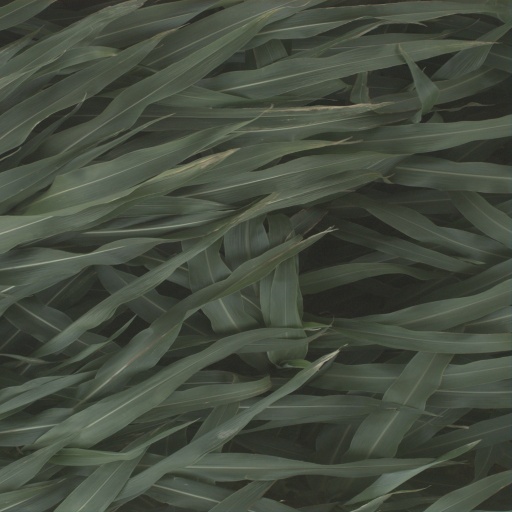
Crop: sorghum